Buck Pierce

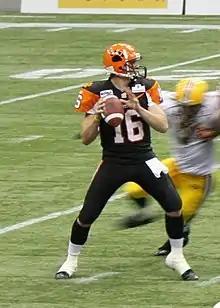
Pierce playing for the BC Lions in 2007

Pierce signed a free agent contract with the BC Lions of the Canadian Football League on May 16, 2005 after being passed over by the Saskatchewan Roughriders.